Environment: lab
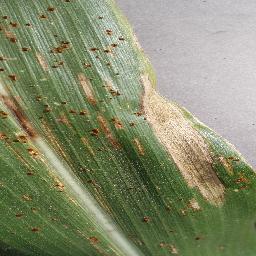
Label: gray_leaf_spot